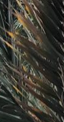
Label: Potassium Deficiency